Upper Hungary

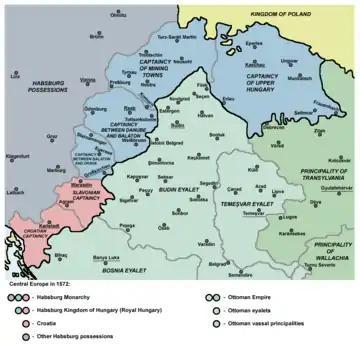
Captaincy of Upper Hungary in 1572

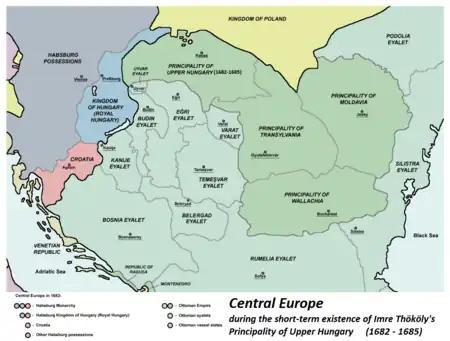
Principality of Upper Hungary in 1683

The term "Upper Hungary" often occurs in publications on history as a somewhat-anachronistic translation of other, earlier (then Latin) designations denoting approximately the same territory. Some of the other terms were "Partes Danubii septentrionales" (Territories to the north of the Danube) or "Partes regni superiores" (Upper parts of the Kingdom). The actual name "Upper Hungary" arose later from the latter phrase.